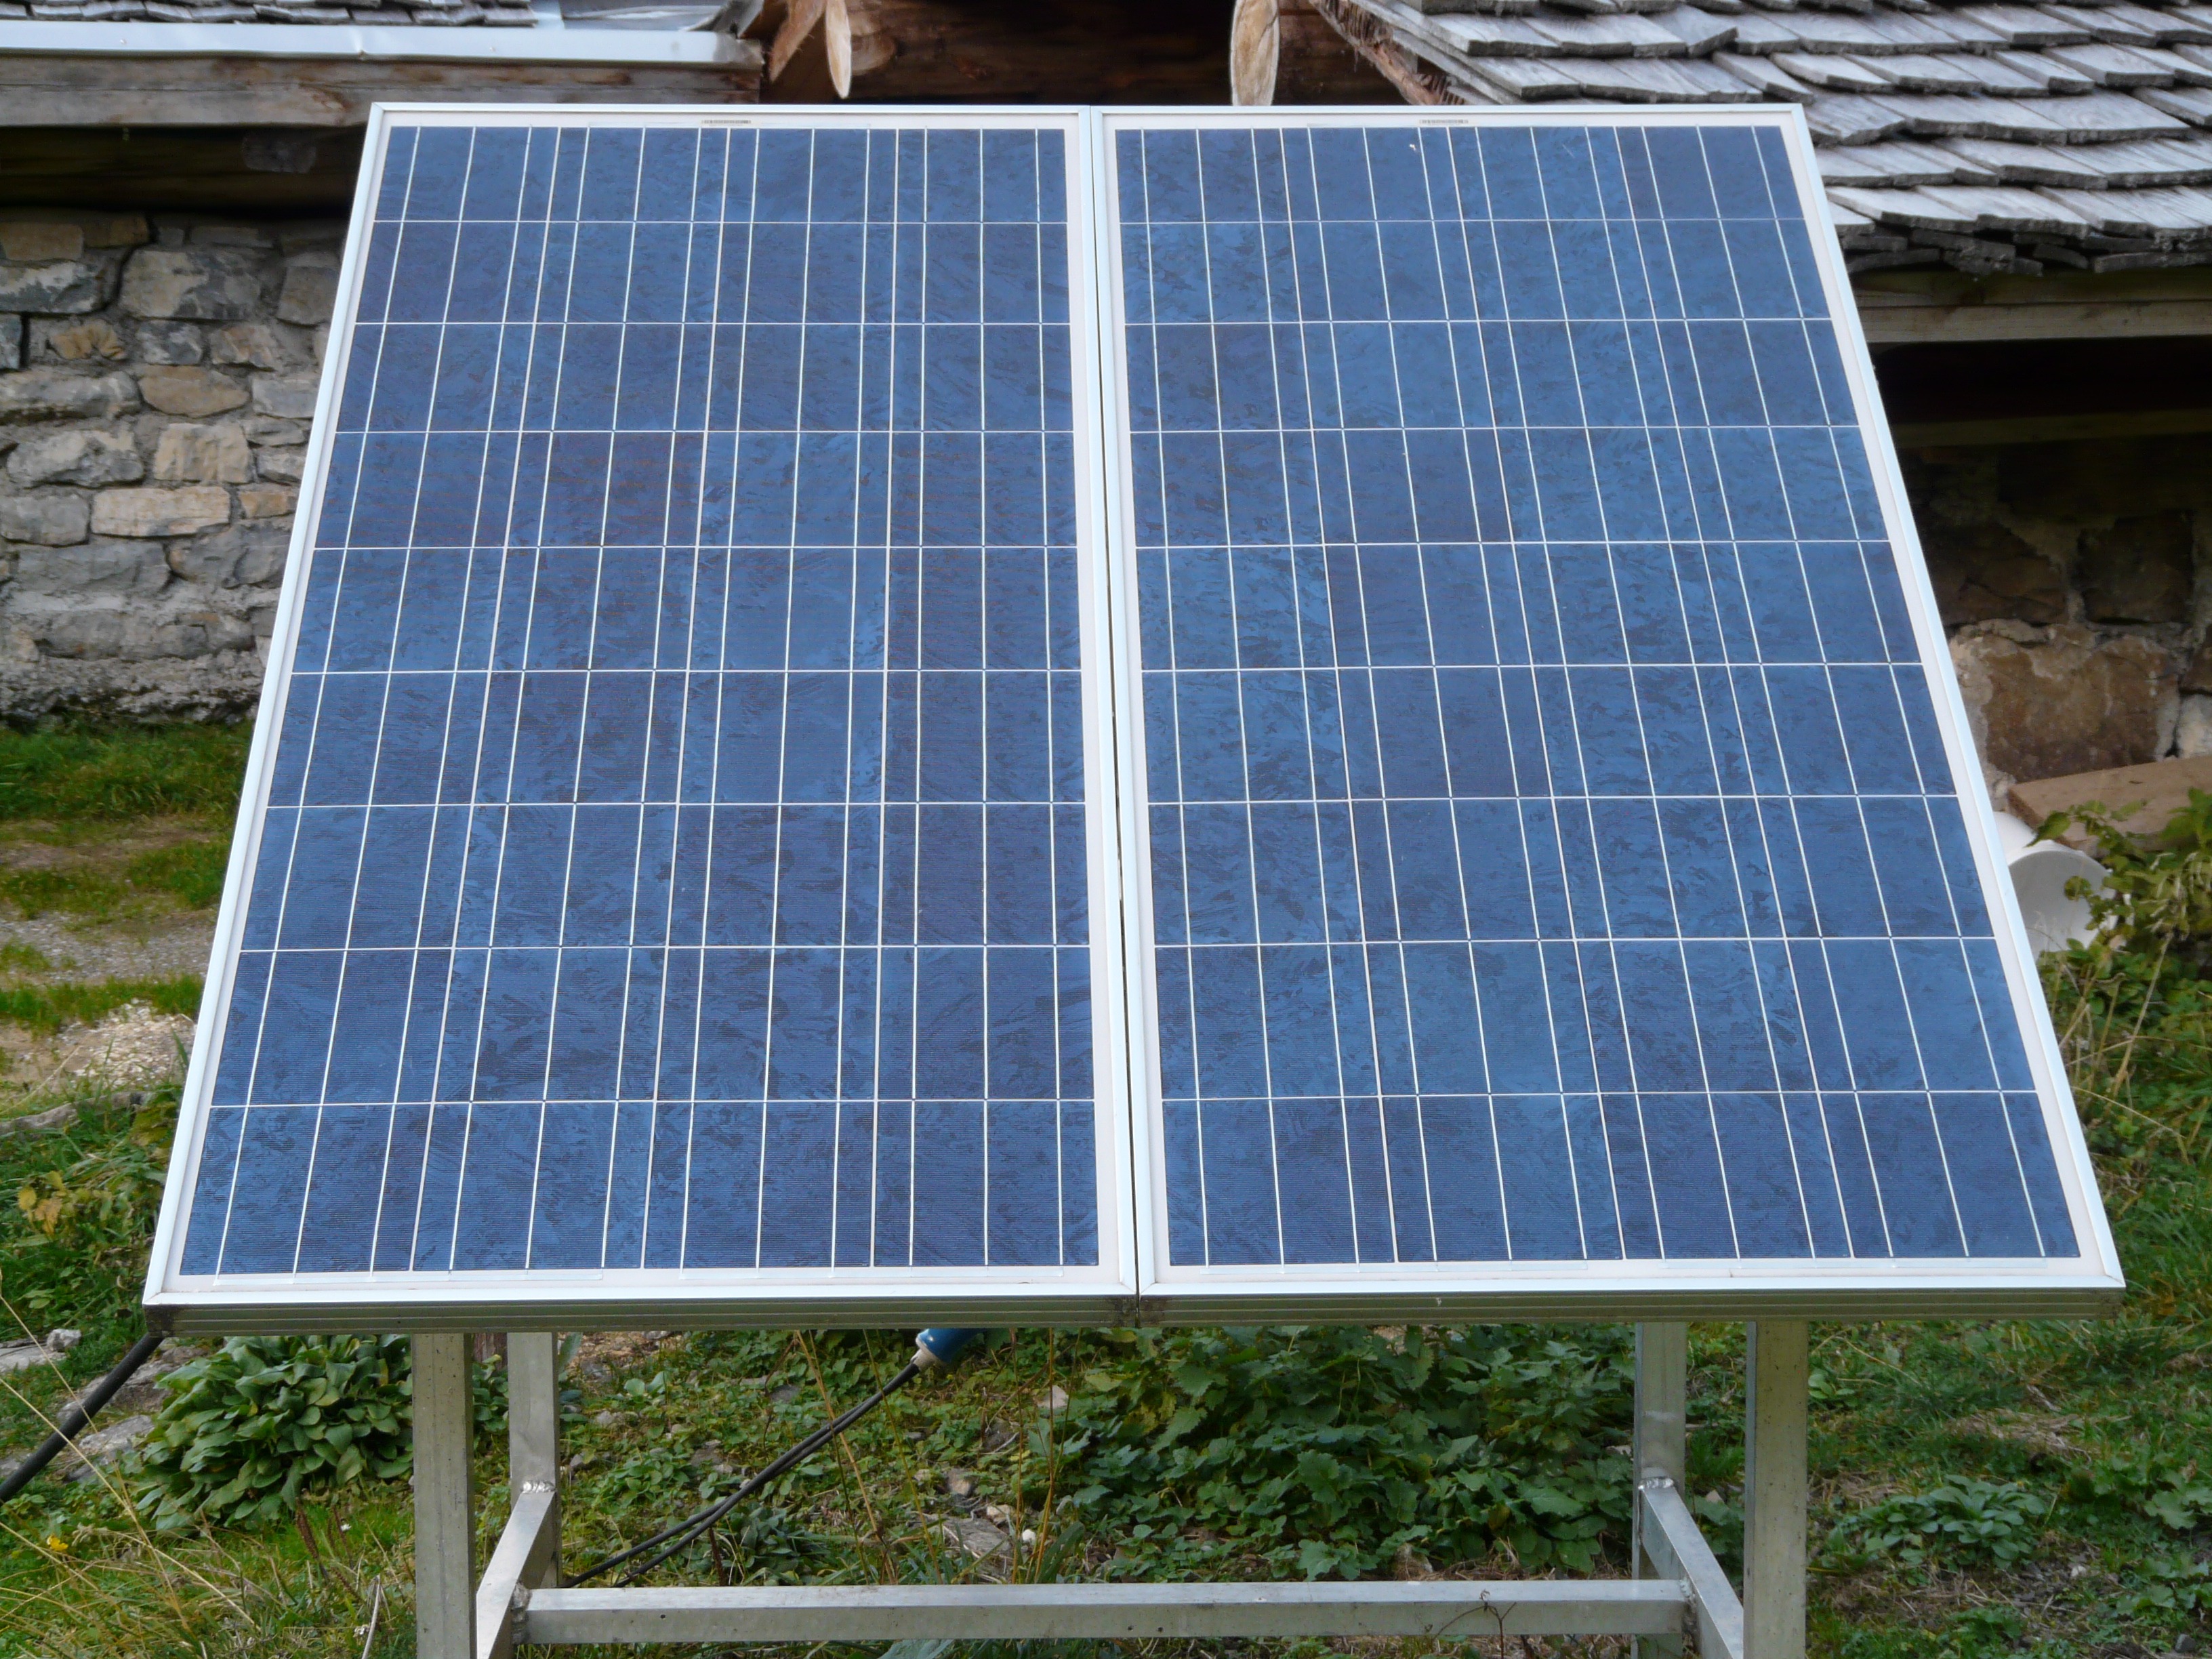
technology, blue, energy, solar panel, current, power generation, silicon, bluish, solar system, environmentally friendly, solar power, solar energy, solar cells, electricity production